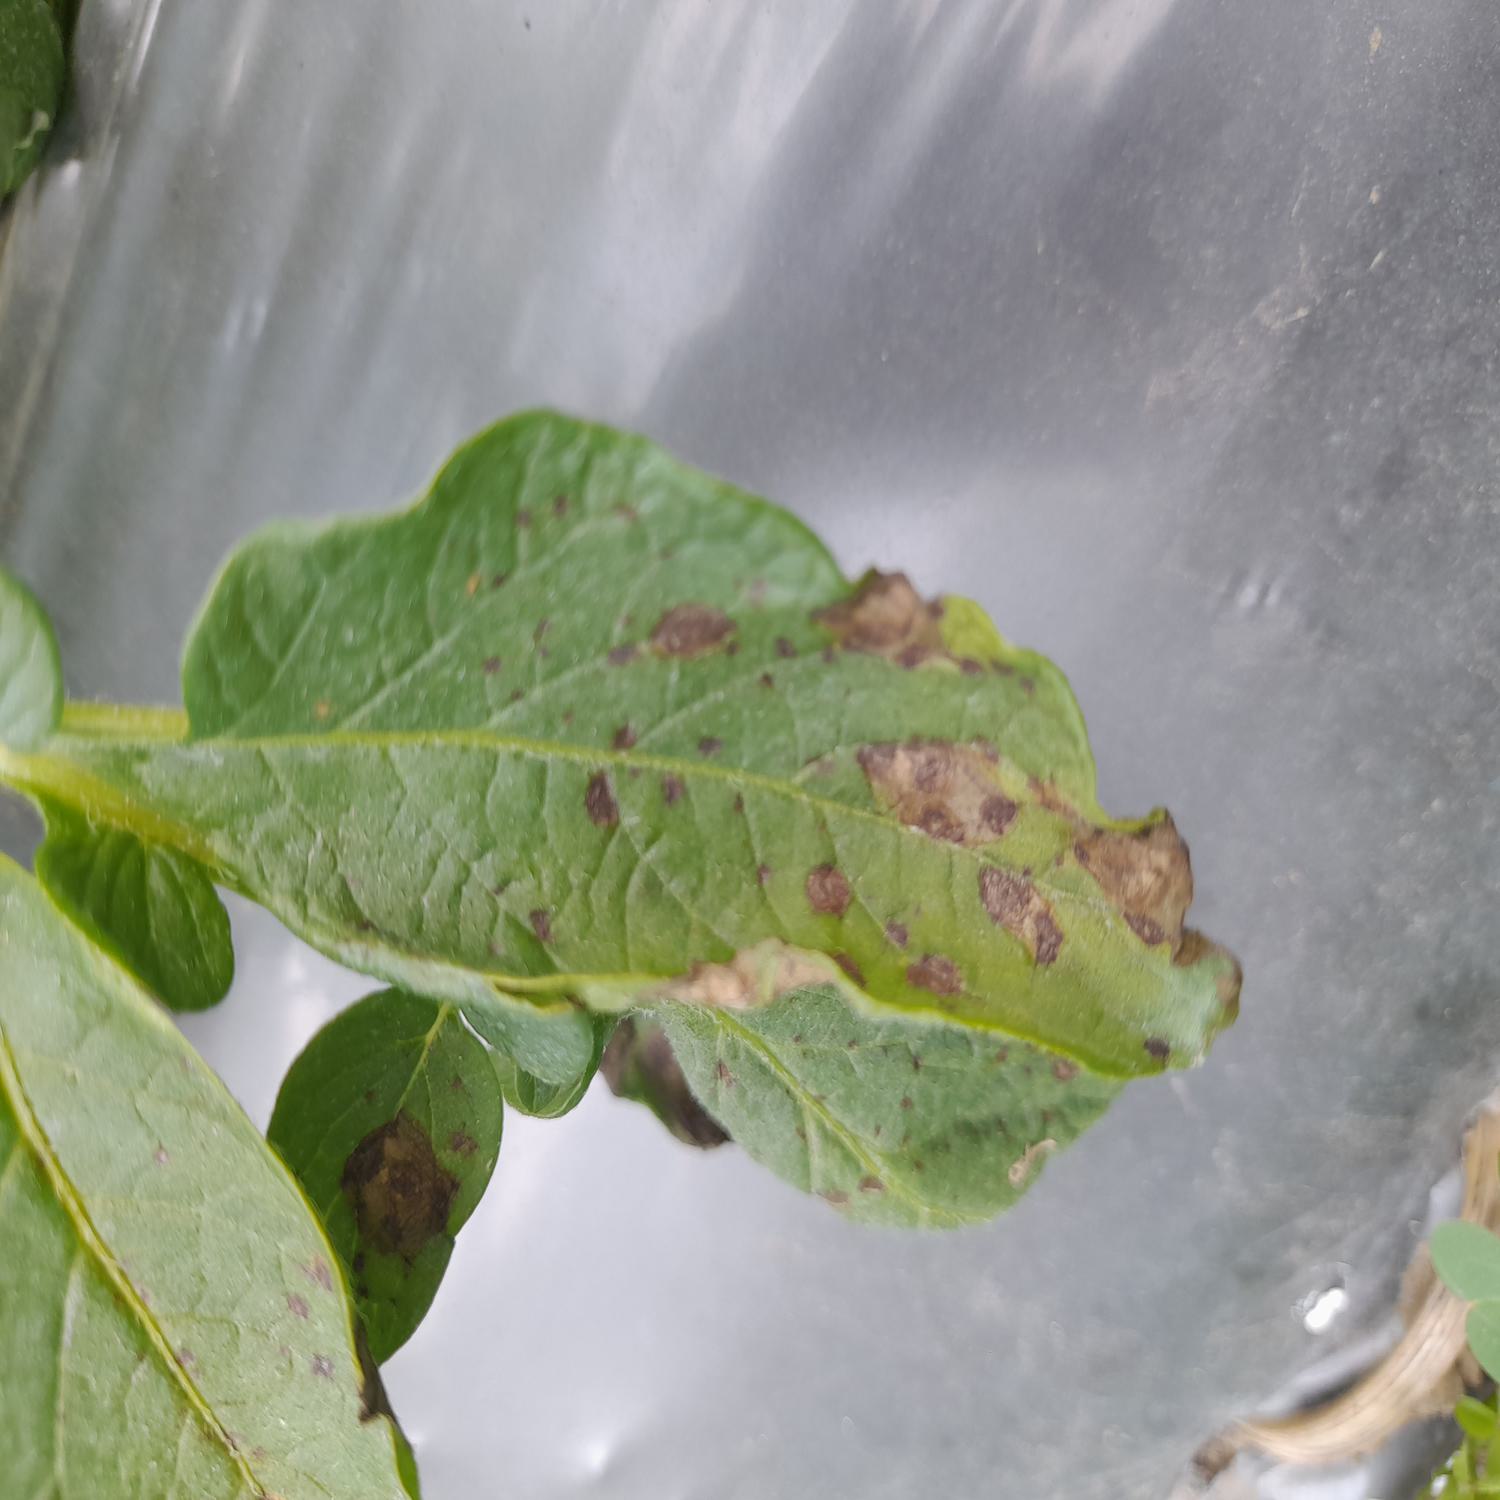
Label: Fungi